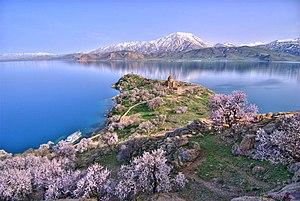
Akdamar, Aghtamar ou Akhtamar est une île de Turquie orientale, sur la côte est du lac de Van.